Studio 54

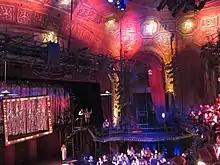
Interior of the theater during the production of the musical "Cabaret"

Studio 54 is located at 254 West 54th Street in the Midtown Manhattan neighborhood of New York City, New York, U.S. Designed by Eugene De Rosa as the Gallo Opera House, it contained 1,400 seats when it opened in 1927. De Rosa's original plans called for lounges, restrooms, and promenades on three stories, as well as an opera museum below the primary floors. By 1933, when it was being used as the Casino de Paree nightclub, the theater had 650 seats on the orchestra level and 500 seats in the balcony. CBS documents show that, when the theater was used as CBS Studio 52 in the mid-20th century, it had 828 seats on three levels: 312 in the orchestra, 371 in the balcony, and 145 in a mezzanine. The modern-day theater has 1,006 seats across two levels: 519 in the orchestra and 487 in the balcony. The theater contained nightclub tables during the late 20th century, which were removed in 1998 after Studio 54's re-conversion into a theater and replaced with raked seating.